Lewis H. Brereton

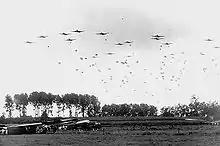
Parachute assault of the 82nd Airborne Division on September 17, 1944

The Ninth Air Force was organized into three combat commands that employed all tactical functions of combat airpower: bomber, fighter and troop carrier. IX Bomber Command was an amalgamation of VIII ASC's medium bombers and two headquarters elements from the "old" Ninth, including the previous IX Bomber Command. IX Fighter Command was created out of the transferred headquarters of the Ninth AF and was basically a training organization for the subsequent tactical air commands. IX Troop Carrier Command was activated in England under a caretaker commander to organize and train its new units for airborne operations as they arrived in theater. Two tactical fighter commands, IX and XIX Air Support Commands, were added to the organization on November 29, 1943.